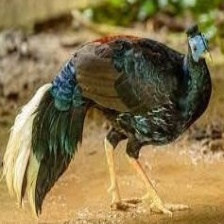
Species: CRESTED FIREBACK
Scientific name: LOPHURA IGNITA